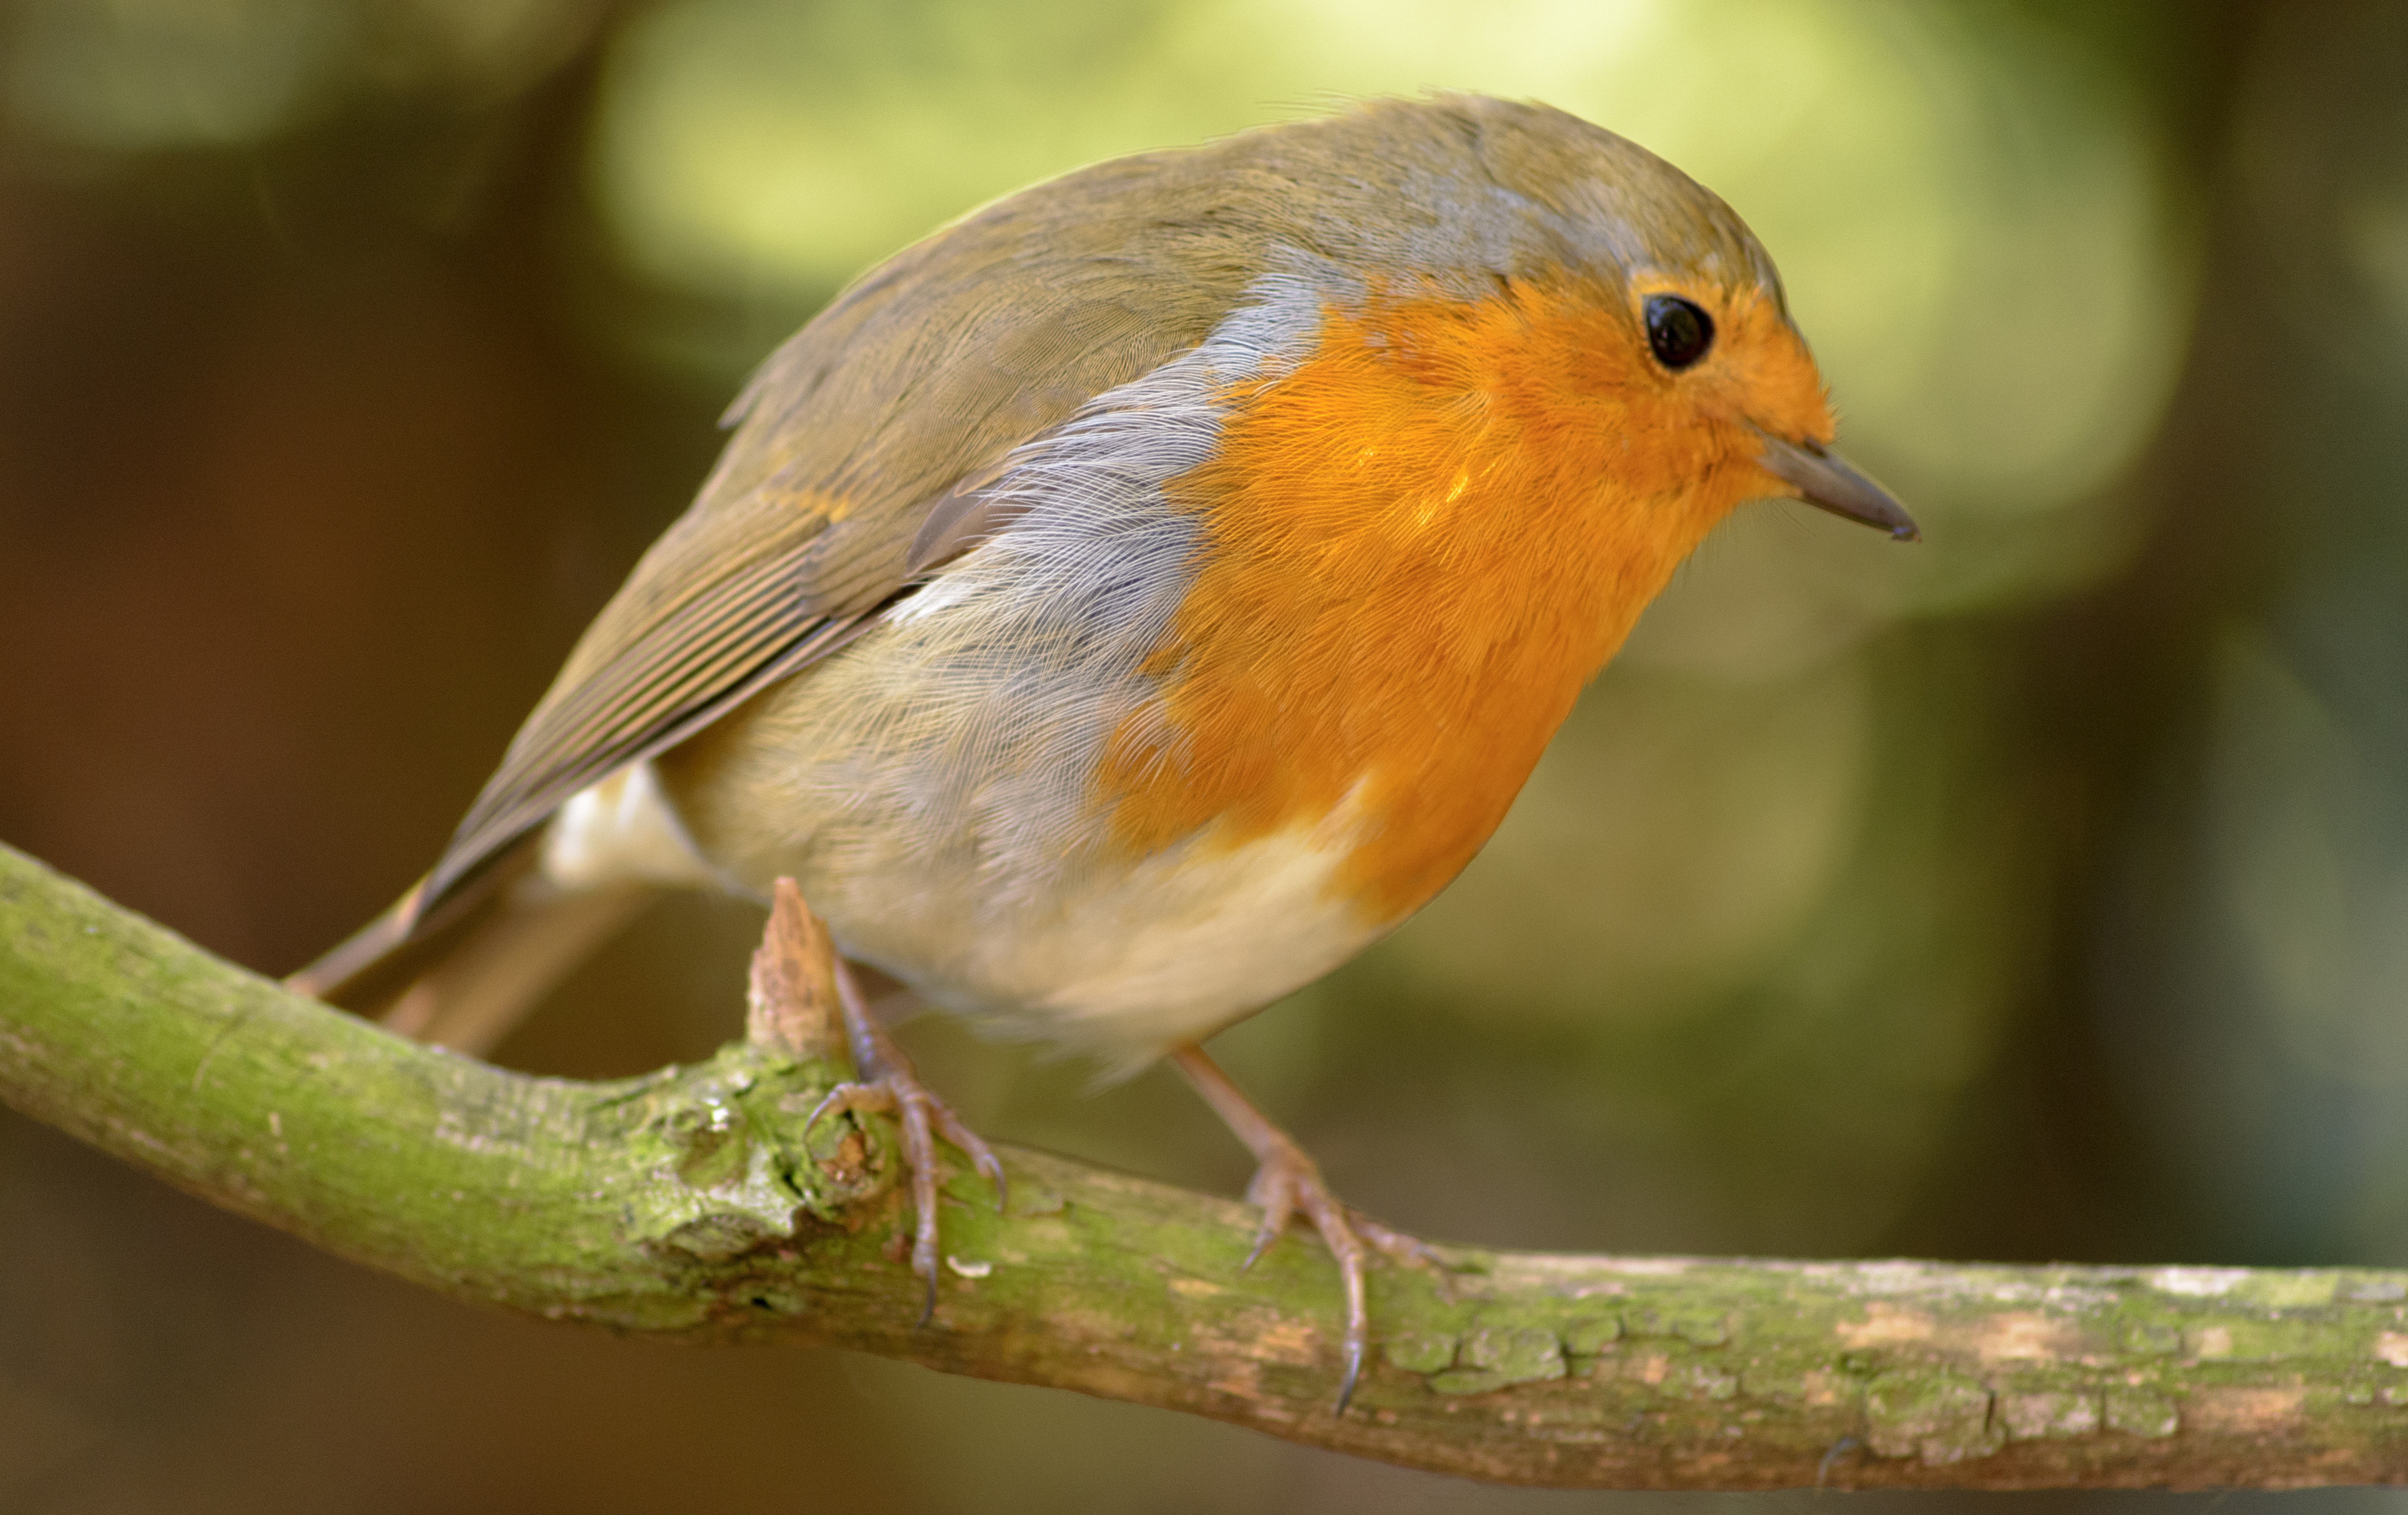
tree, nature, outdoor, branch, winter, bird, wing, white, animal, cute, wildlife, wild, environment, orange, spring, red, beak, color, small, perch, brown, garden, robin, feather, season, avian, fauna, songbird, american, vertebrate, finch, birdwatching, brambling, anna, redbreast, migratorius, old world flycatcher, perching bird, emberizidae, nightingale, ortolan bunting, european robin, atlantic canary